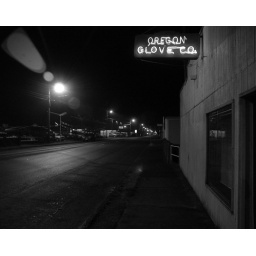
Old building in Salem Oregon, just thought that the neon sign looked cool